Medicinal plants

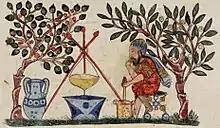
A Medieval physician preparing an extract from a medicinal plant, from an Arabic Dioscorides, 1224

Medicinal plants demand intensive management. Different species each require their own distinct conditions of cultivation. The World Health Organization recommends the use of rotation to minimise problems with pests and plant diseases. Cultivation may be traditional or may make use of conservation agriculture practices to maintain organic matter in the soil and to conserve water, for example with no-till farming systems. In many medicinal and aromatic plants, plant characteristics vary widely with soil type and cropping strategy, so care is required to obtain satisfactory yields.